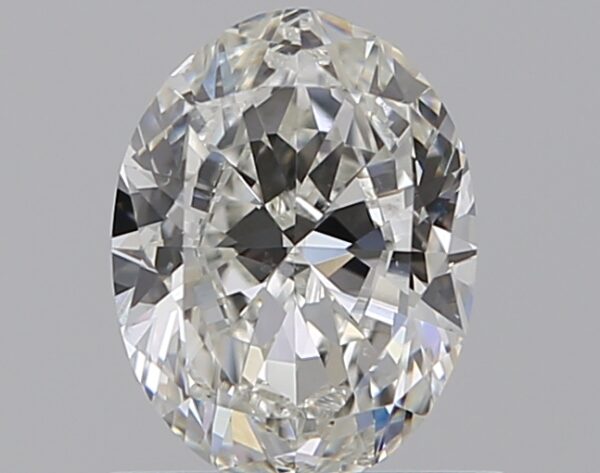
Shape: oval
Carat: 0.89
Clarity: VS2
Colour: H
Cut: GD
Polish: EX
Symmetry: VG
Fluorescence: N
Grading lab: GIA
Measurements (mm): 7.13 x 5.4 x 3.31